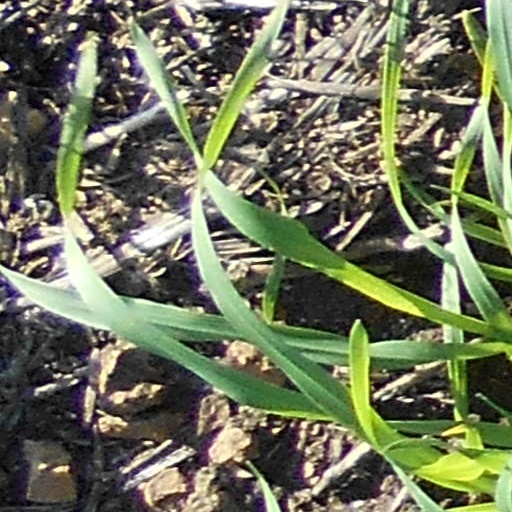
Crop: wheat